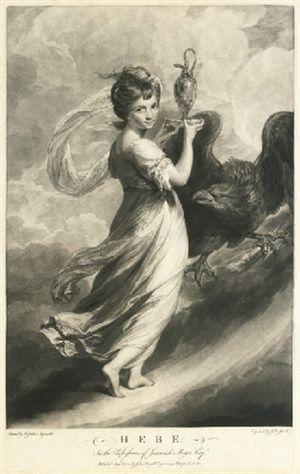
Johann Jacobé est un graveur autrichien. Il est un spécialiste de la manière noire après l'avoir apprise à Londres.